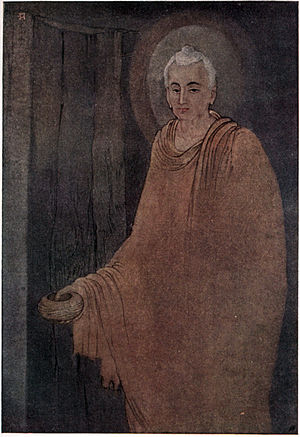
Malerkunst i Indien / Moderne kunst / Tagore familiens indflydelse
Abanindranath Tagore : Bouddha som tigger
Malerkunst i Indien, der først og fremmest er inspireret af religioner og styret af præcise tekster, giver praktisk taget kun lidt plads til kreativitet. Kunstens væsentlige formål er at fremme adgang til det guddommelige. Viden om de unikke kvaliteter i indisk kunst skabes gennem forståelsen af filosofisk tænkning, den rige kulturelle, sociale og religiøse historie samt gennem det politiske perspektiv af kunstværkerne.